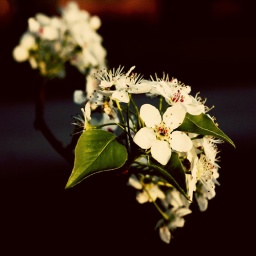
Blossoms from a Bradford Pear tree at my parents' home in Northeast Arkansas.Soon to be for sale in my Etsy shop.